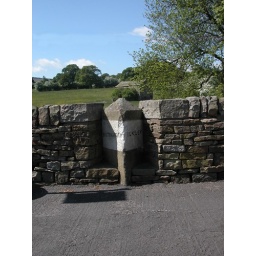
Stone guidepost set in wall near bus stop below Towngate. Repainted 1998 by Don Barrett